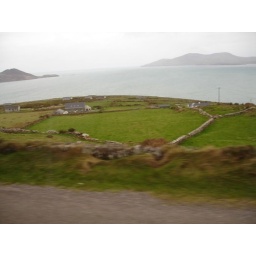
There are so many stone walls in this part of the country